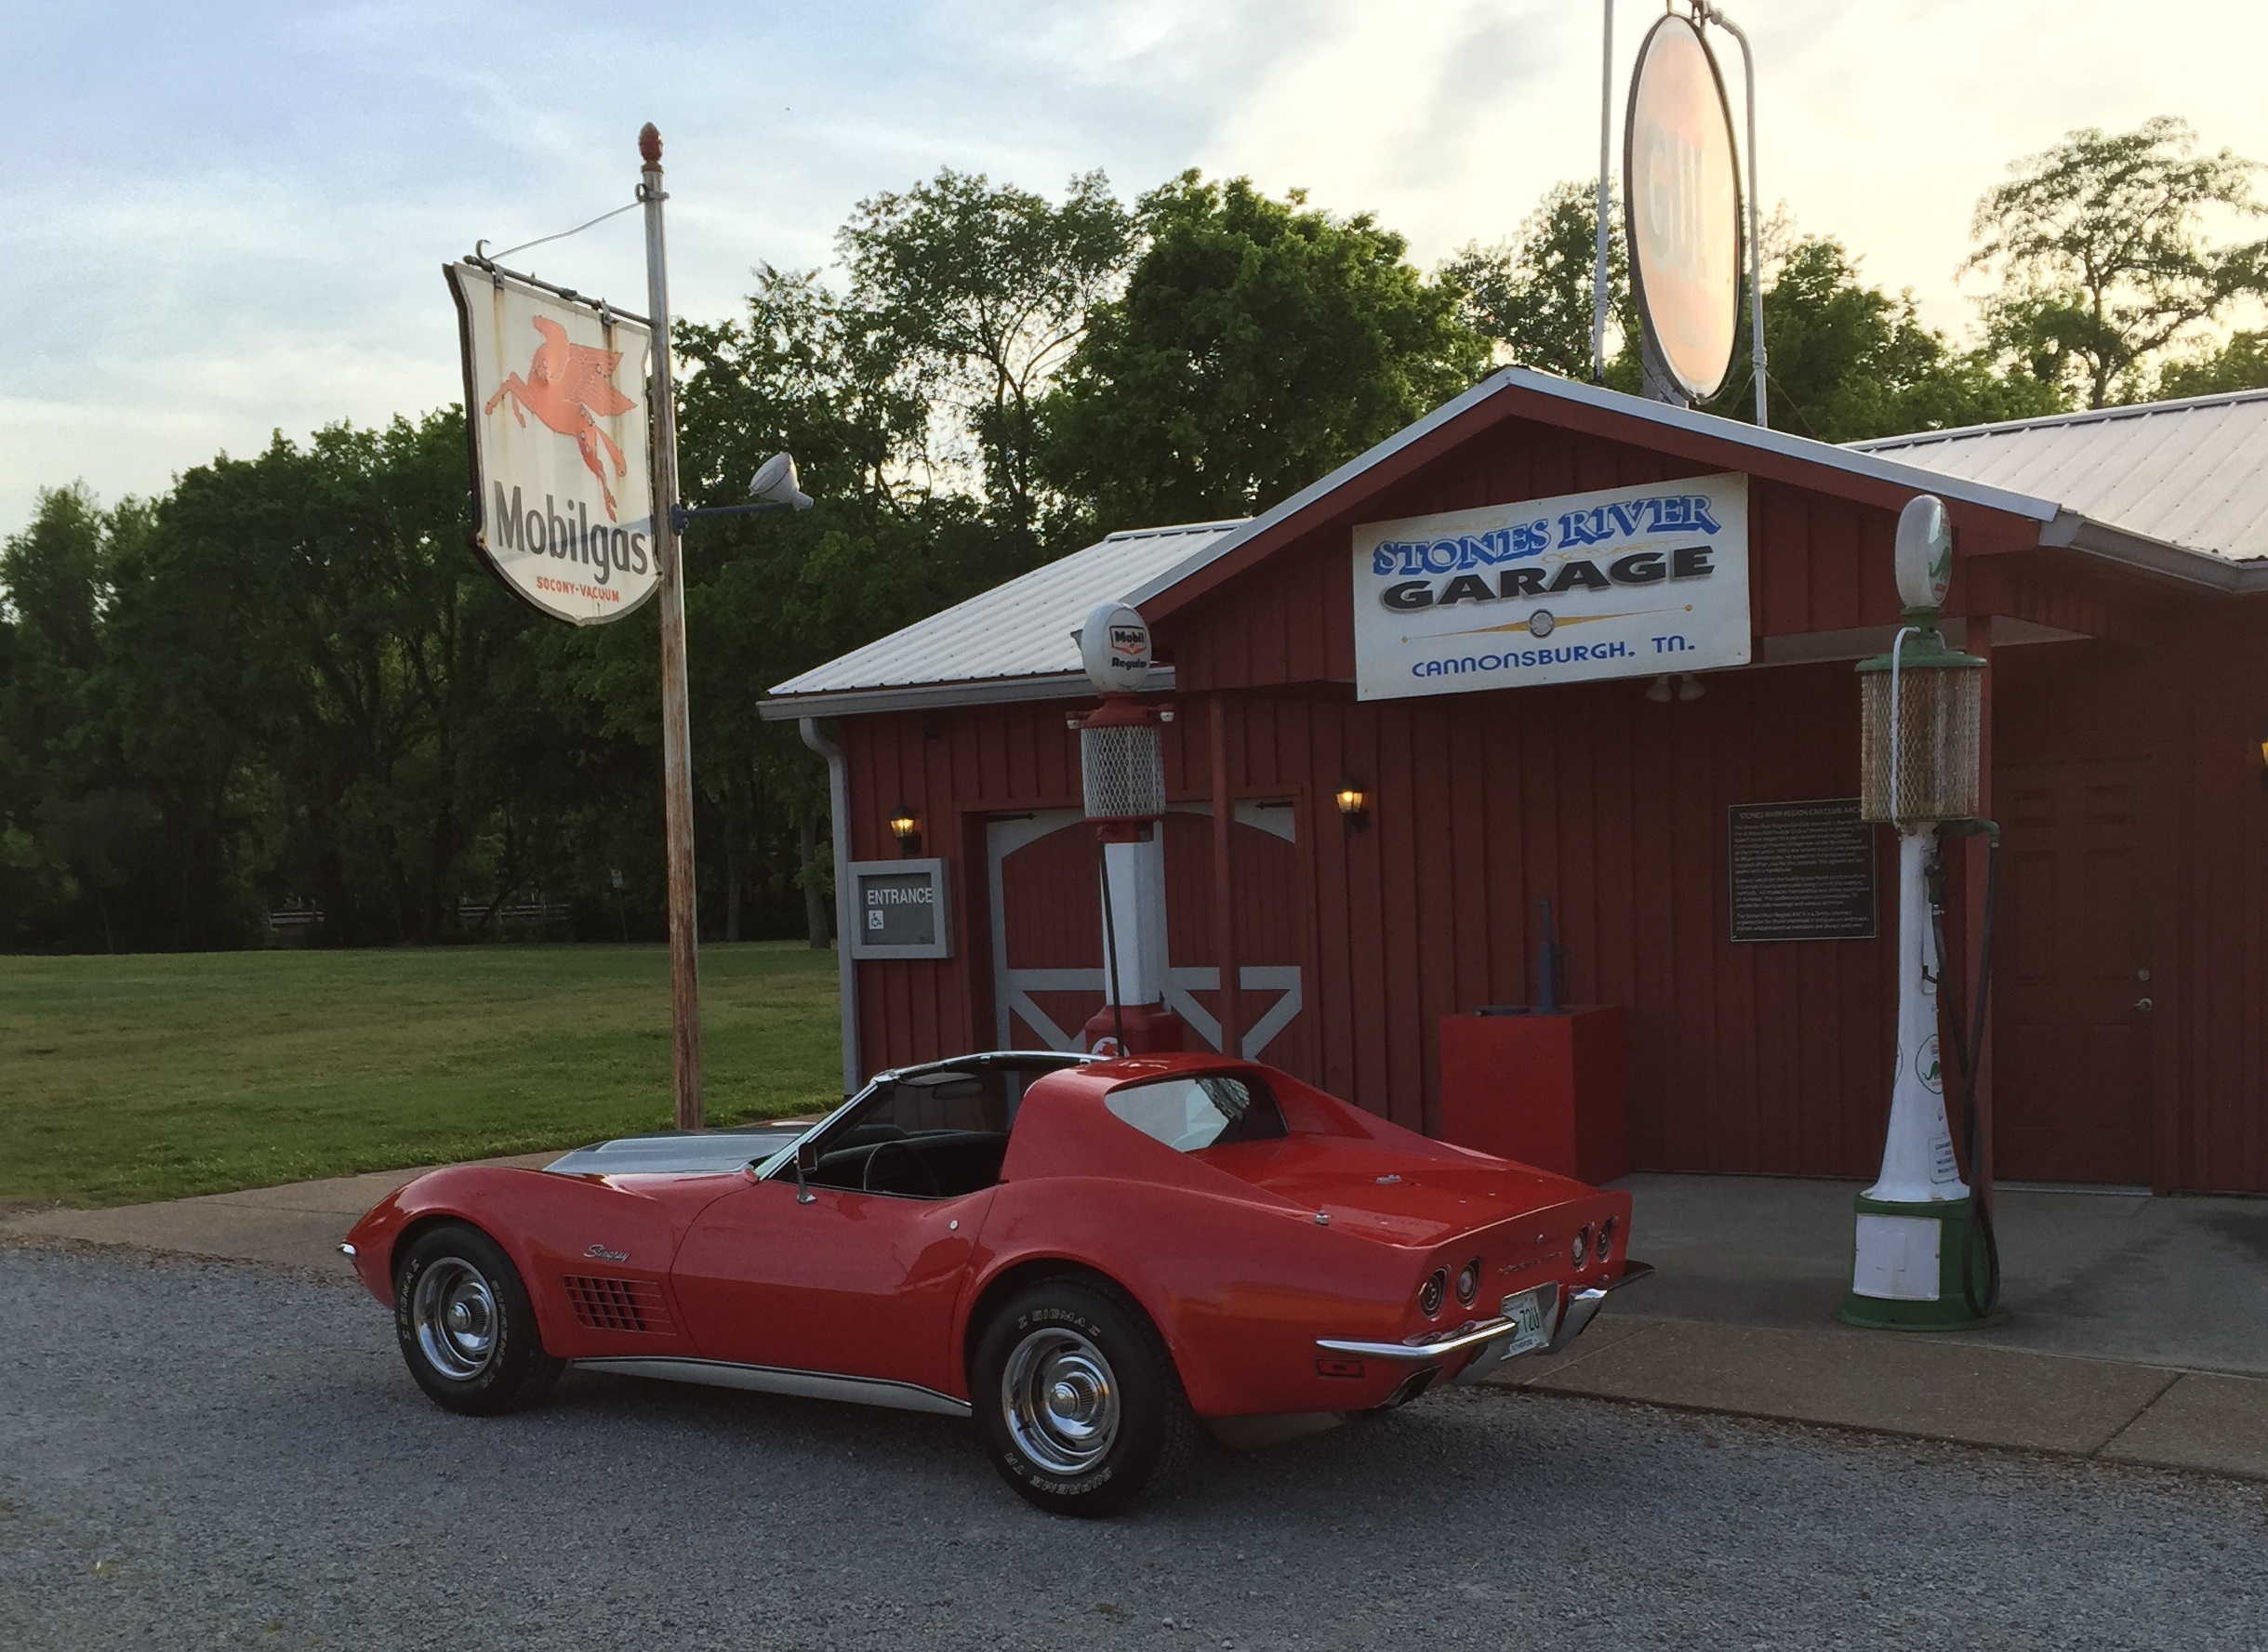
car, vehicle, stingray, sports car, vintage car, race car, supercar, redcar, corvette, sportscar, antique car, land vehicle, automobile make, automotive design, 72corvette